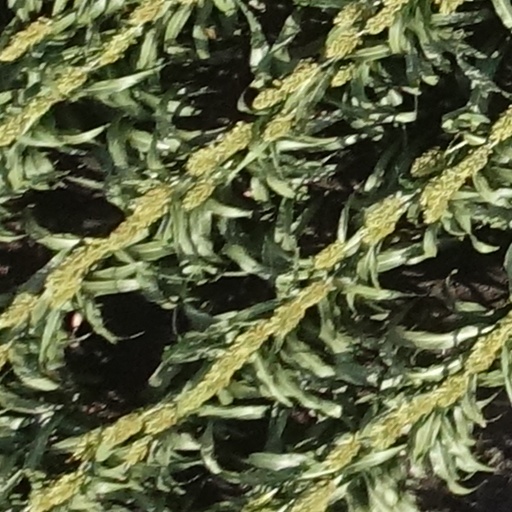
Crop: sorghum